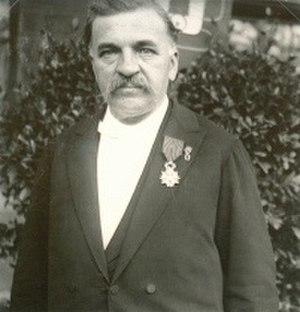
Claude Lebois, décoré de la Légion d'honneur, 1898
Claude Lebois, élève de l'école de Cluny puis professeur de sciences, est un pionnier de l'enseignement technique.